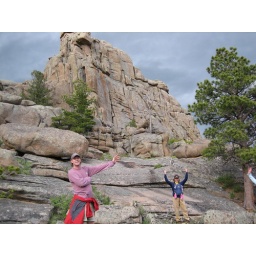
brad and cory below the massive SW face of bear rock